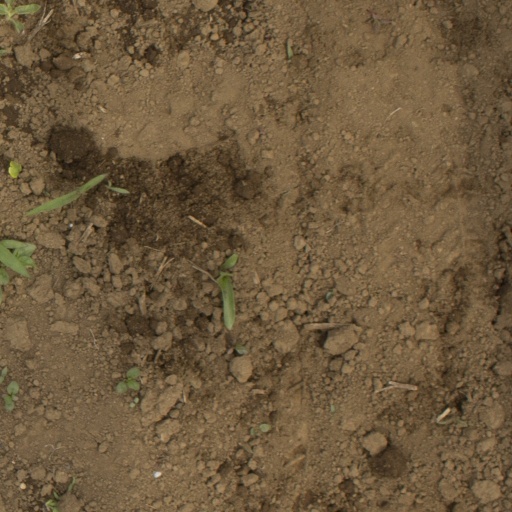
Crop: Jerusalem artichoke